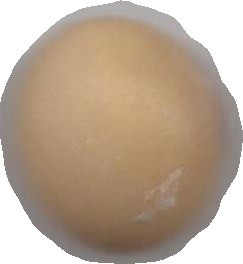
Variety: Grobogan